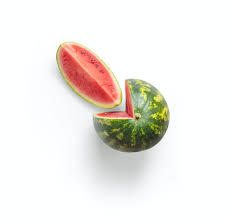
Label: Watermelon